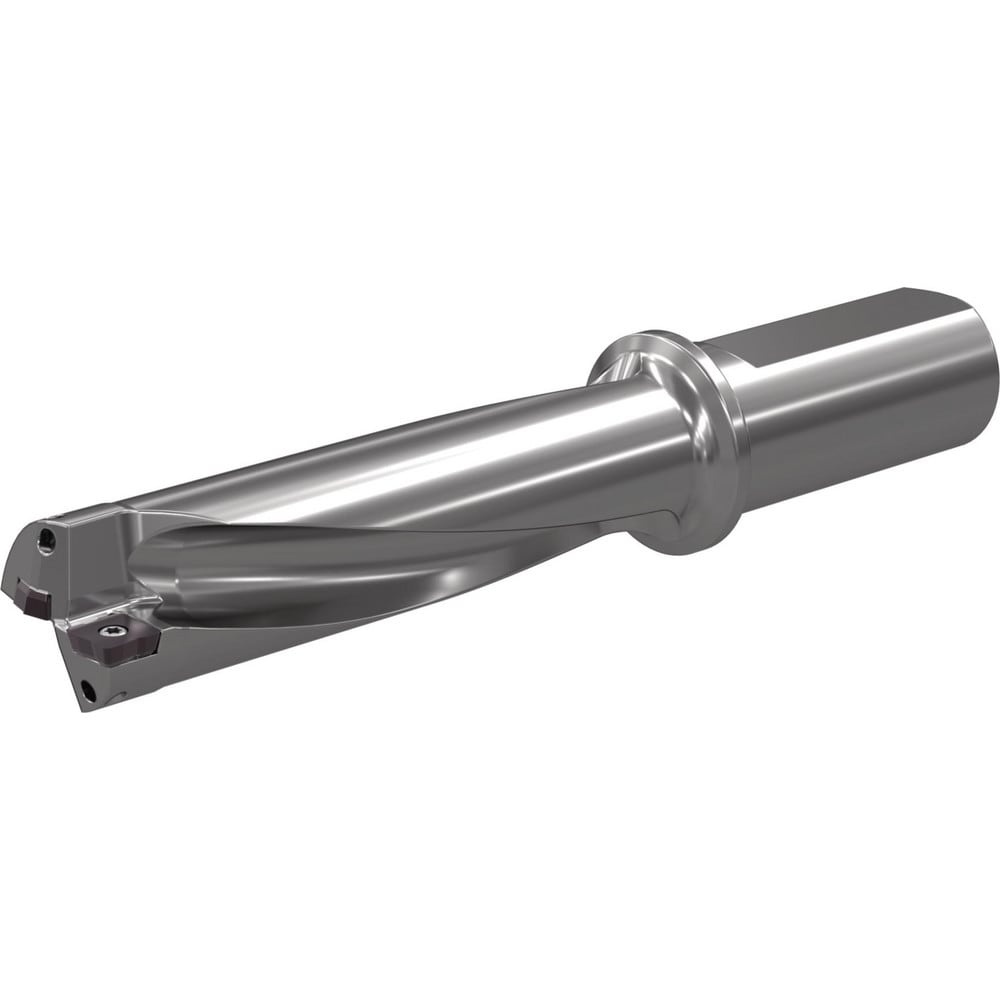
Brand: Widia / Part #: 5538065
Item #: 97246565 Brand: Widia Model #: 5538065 Product Specifications Maximum Drill Depth 3.6740 in Drill Depth by Diameter Ratio 3xD Maximum Depth of Cut (Decimal Inch) 3.6740 Shank Type Weldon Flat Shank Diameter (Inch) 1-1/4 Shank Diameter (Decimal Inch) 1.2500 Cutting Direction Right Hand Drill Body Length to Flange (Decimal Inch) 4.9160 Toolholder Style TCF Nose Diameter (Decimal Inch - 4 Decimals) 1.2100 Overall Length (Decimal Inch) 7.3221 Overall Length 7.32 Through Coolant Yes Series Top Cut 4 Flute Length (Decimal Inch) 4.7630 Shank Length (Decimal Inch) 2.3622 Gage Length (Decimal Inch) 4.9599 Primary Workpiece Material Non-Ferrous Metal; Stainless Steel; Cast Iron; Super-alloys & Titanium; Steel Primary Workpiece Material Code P; S; K; M; N Coolant Hole Thread Type NPT Coolant Hole Thread Size (Inch) 1/4-18 Number of Shank Flats 1 Flute Type Variable Index Maximum Cutting Diameter (Decimal Inch) 1.2100 Number Of Flutes 2 Projection (Decimal Inch) 4.9599 Coolant Through Yes
Brand: Widia
Category: Hardware > Tools > Drills > Drill Presses